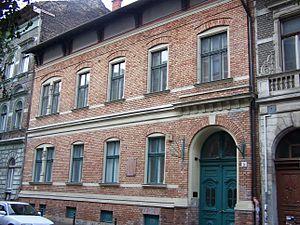
Miksa Róth est un artiste hongrois en vitrail et mosaïque. Il a notamment travaillé aux vitraux du Parlement hongrois et aux mosaïques de la façade de la Banque turque, tous deux à Budapest.